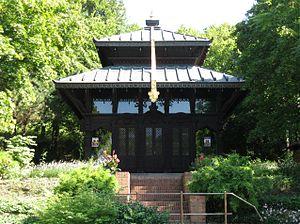
Le Westpark est un grand parc public urbain situé à Munich, en Allemagne. Il a été conçu par l'architecte paysagiste Peter Kluska et achevé en 1983. Il a accueilli l'International Garden Expo 83 cette même année. Le parc couvre une superficie de 69 hectares s'étendant de 2,6 km d'est en ouest. La Garmischer Straße divise le parc en deux parties, est et ouest.